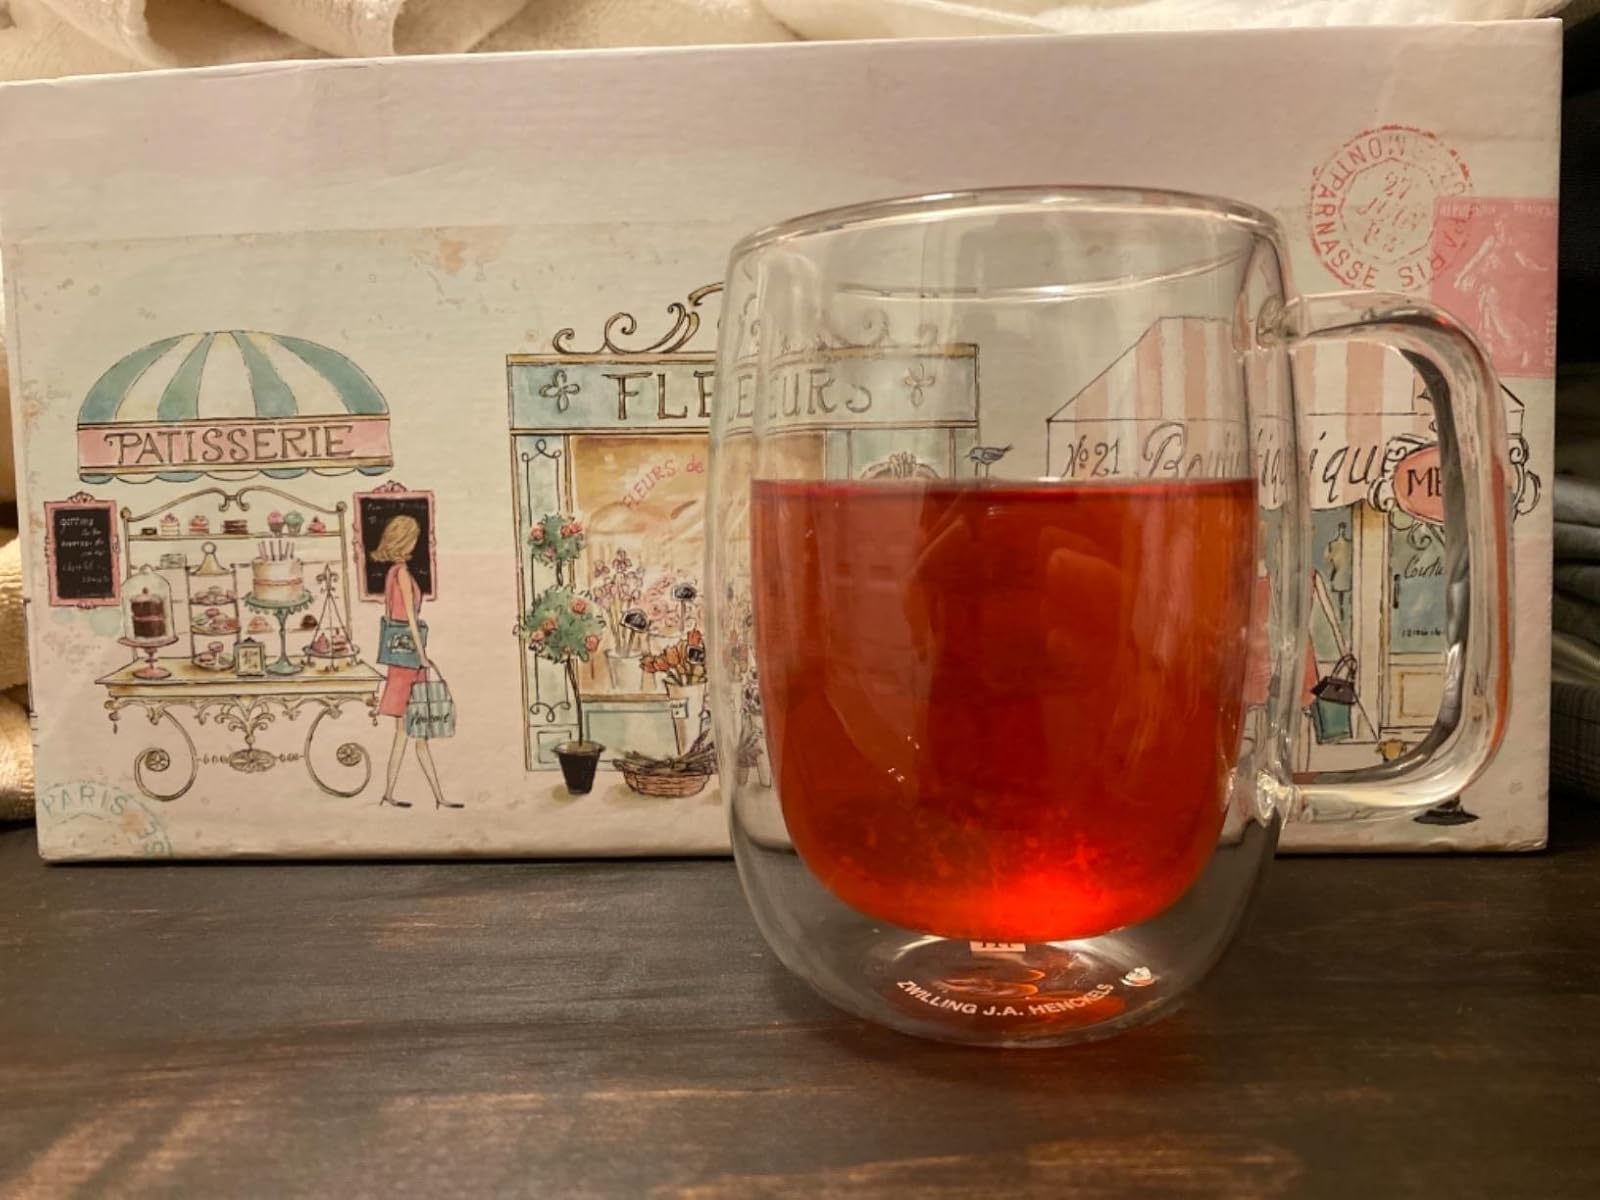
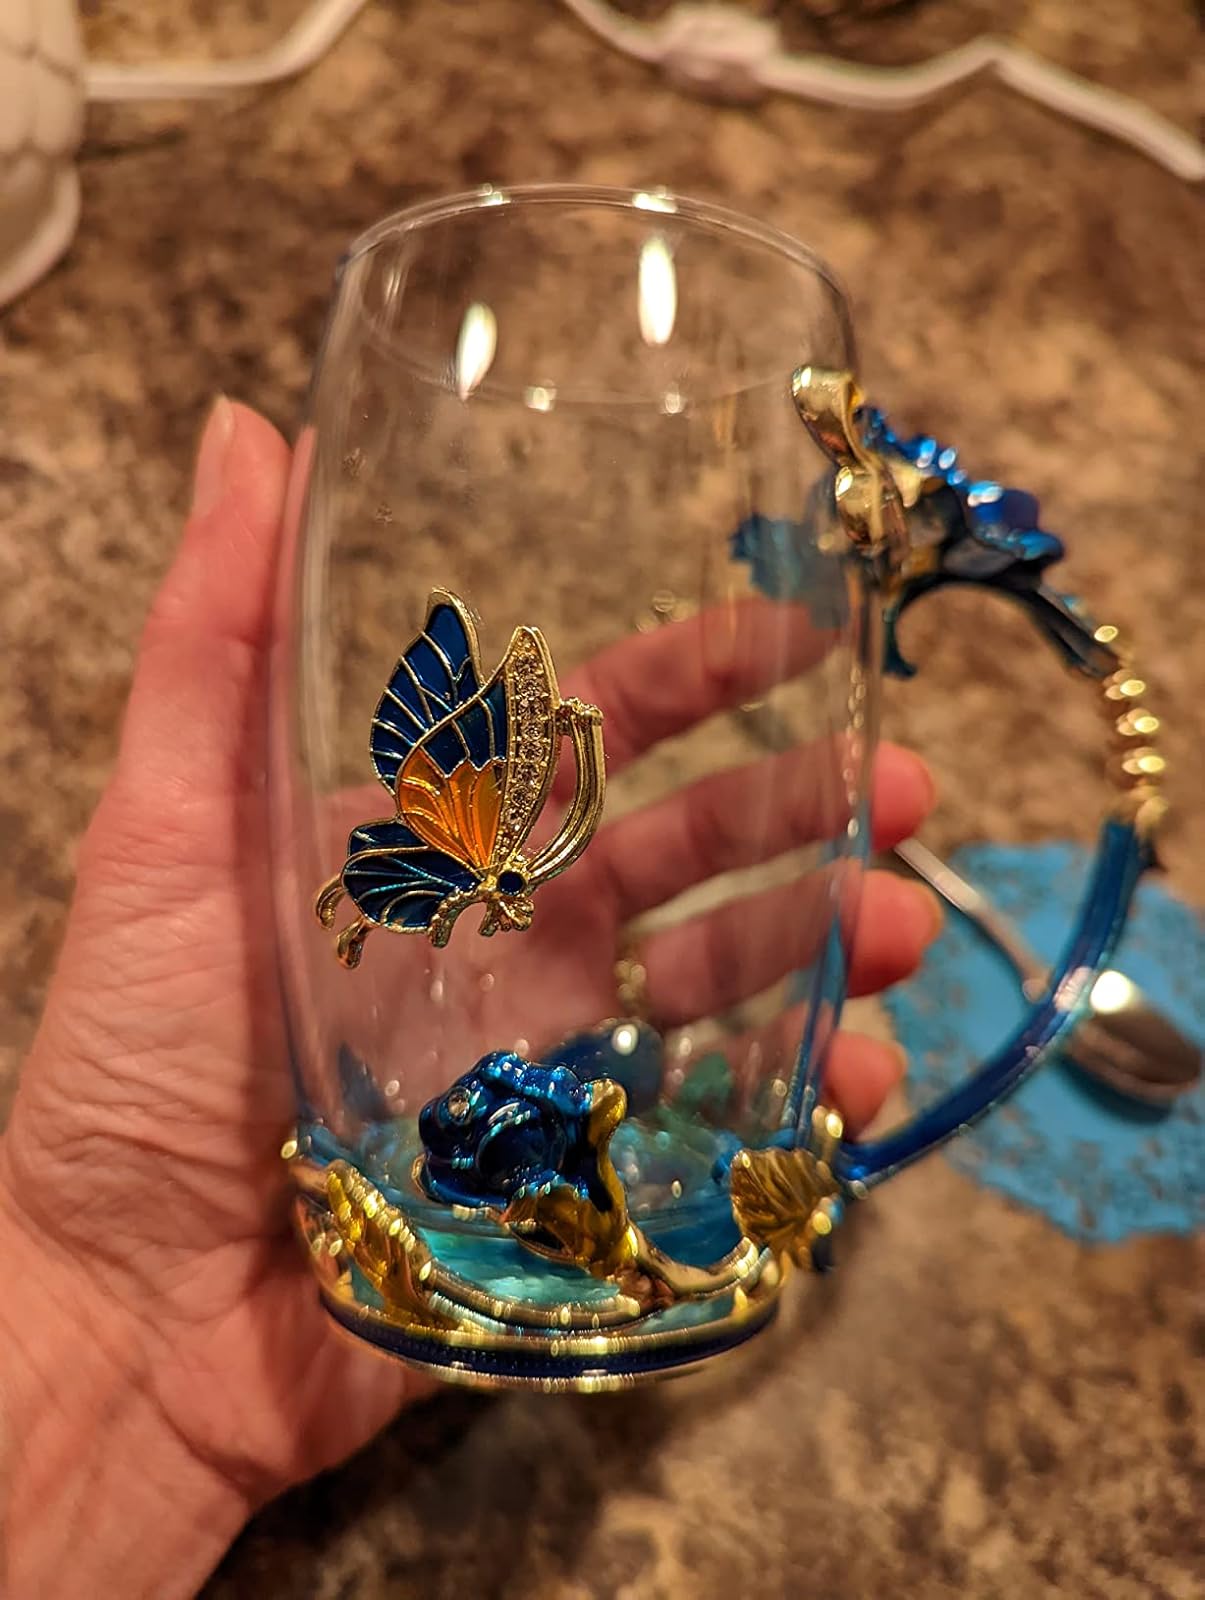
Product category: items_mug
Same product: no